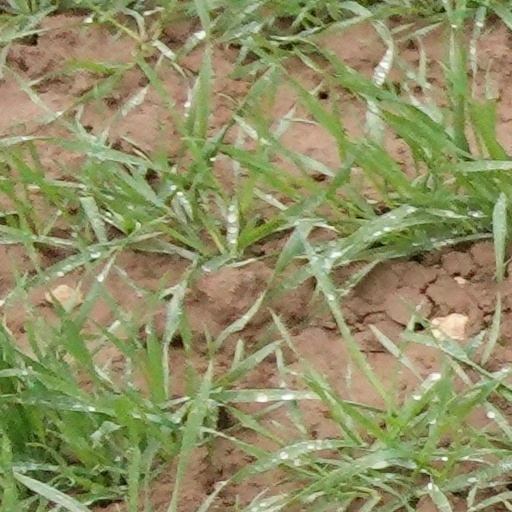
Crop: wheat